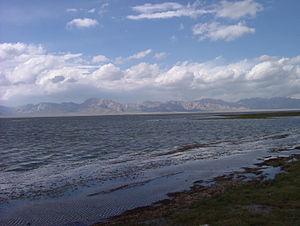
Cet article recense les zones humides du Kirghizistan concernées par la convention de Ramsar.
Tchatyr-Koul est un lac endoréique des Montagnes célestes dans le District d'At-Bachy, au Kirghizistan; il occupe le point bas de la dépression de Tchatyr-Koul, près de la frontière chinoise au col de Torougart. Son nom signifie « Lac céleste » en kirghize. Le lac et une zone protégée de 2 km alentour font partie de la Réserve naturelle de Karatal-Japyryk. Le lac est désigné site Ramsar depuis le 8 novembre 2005.